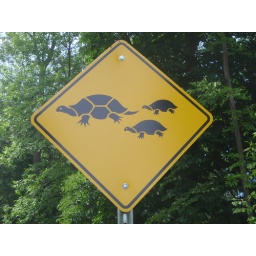
in owen sound, turtles cross the road frequently enough to require a sign. I didn't see a single turtle...